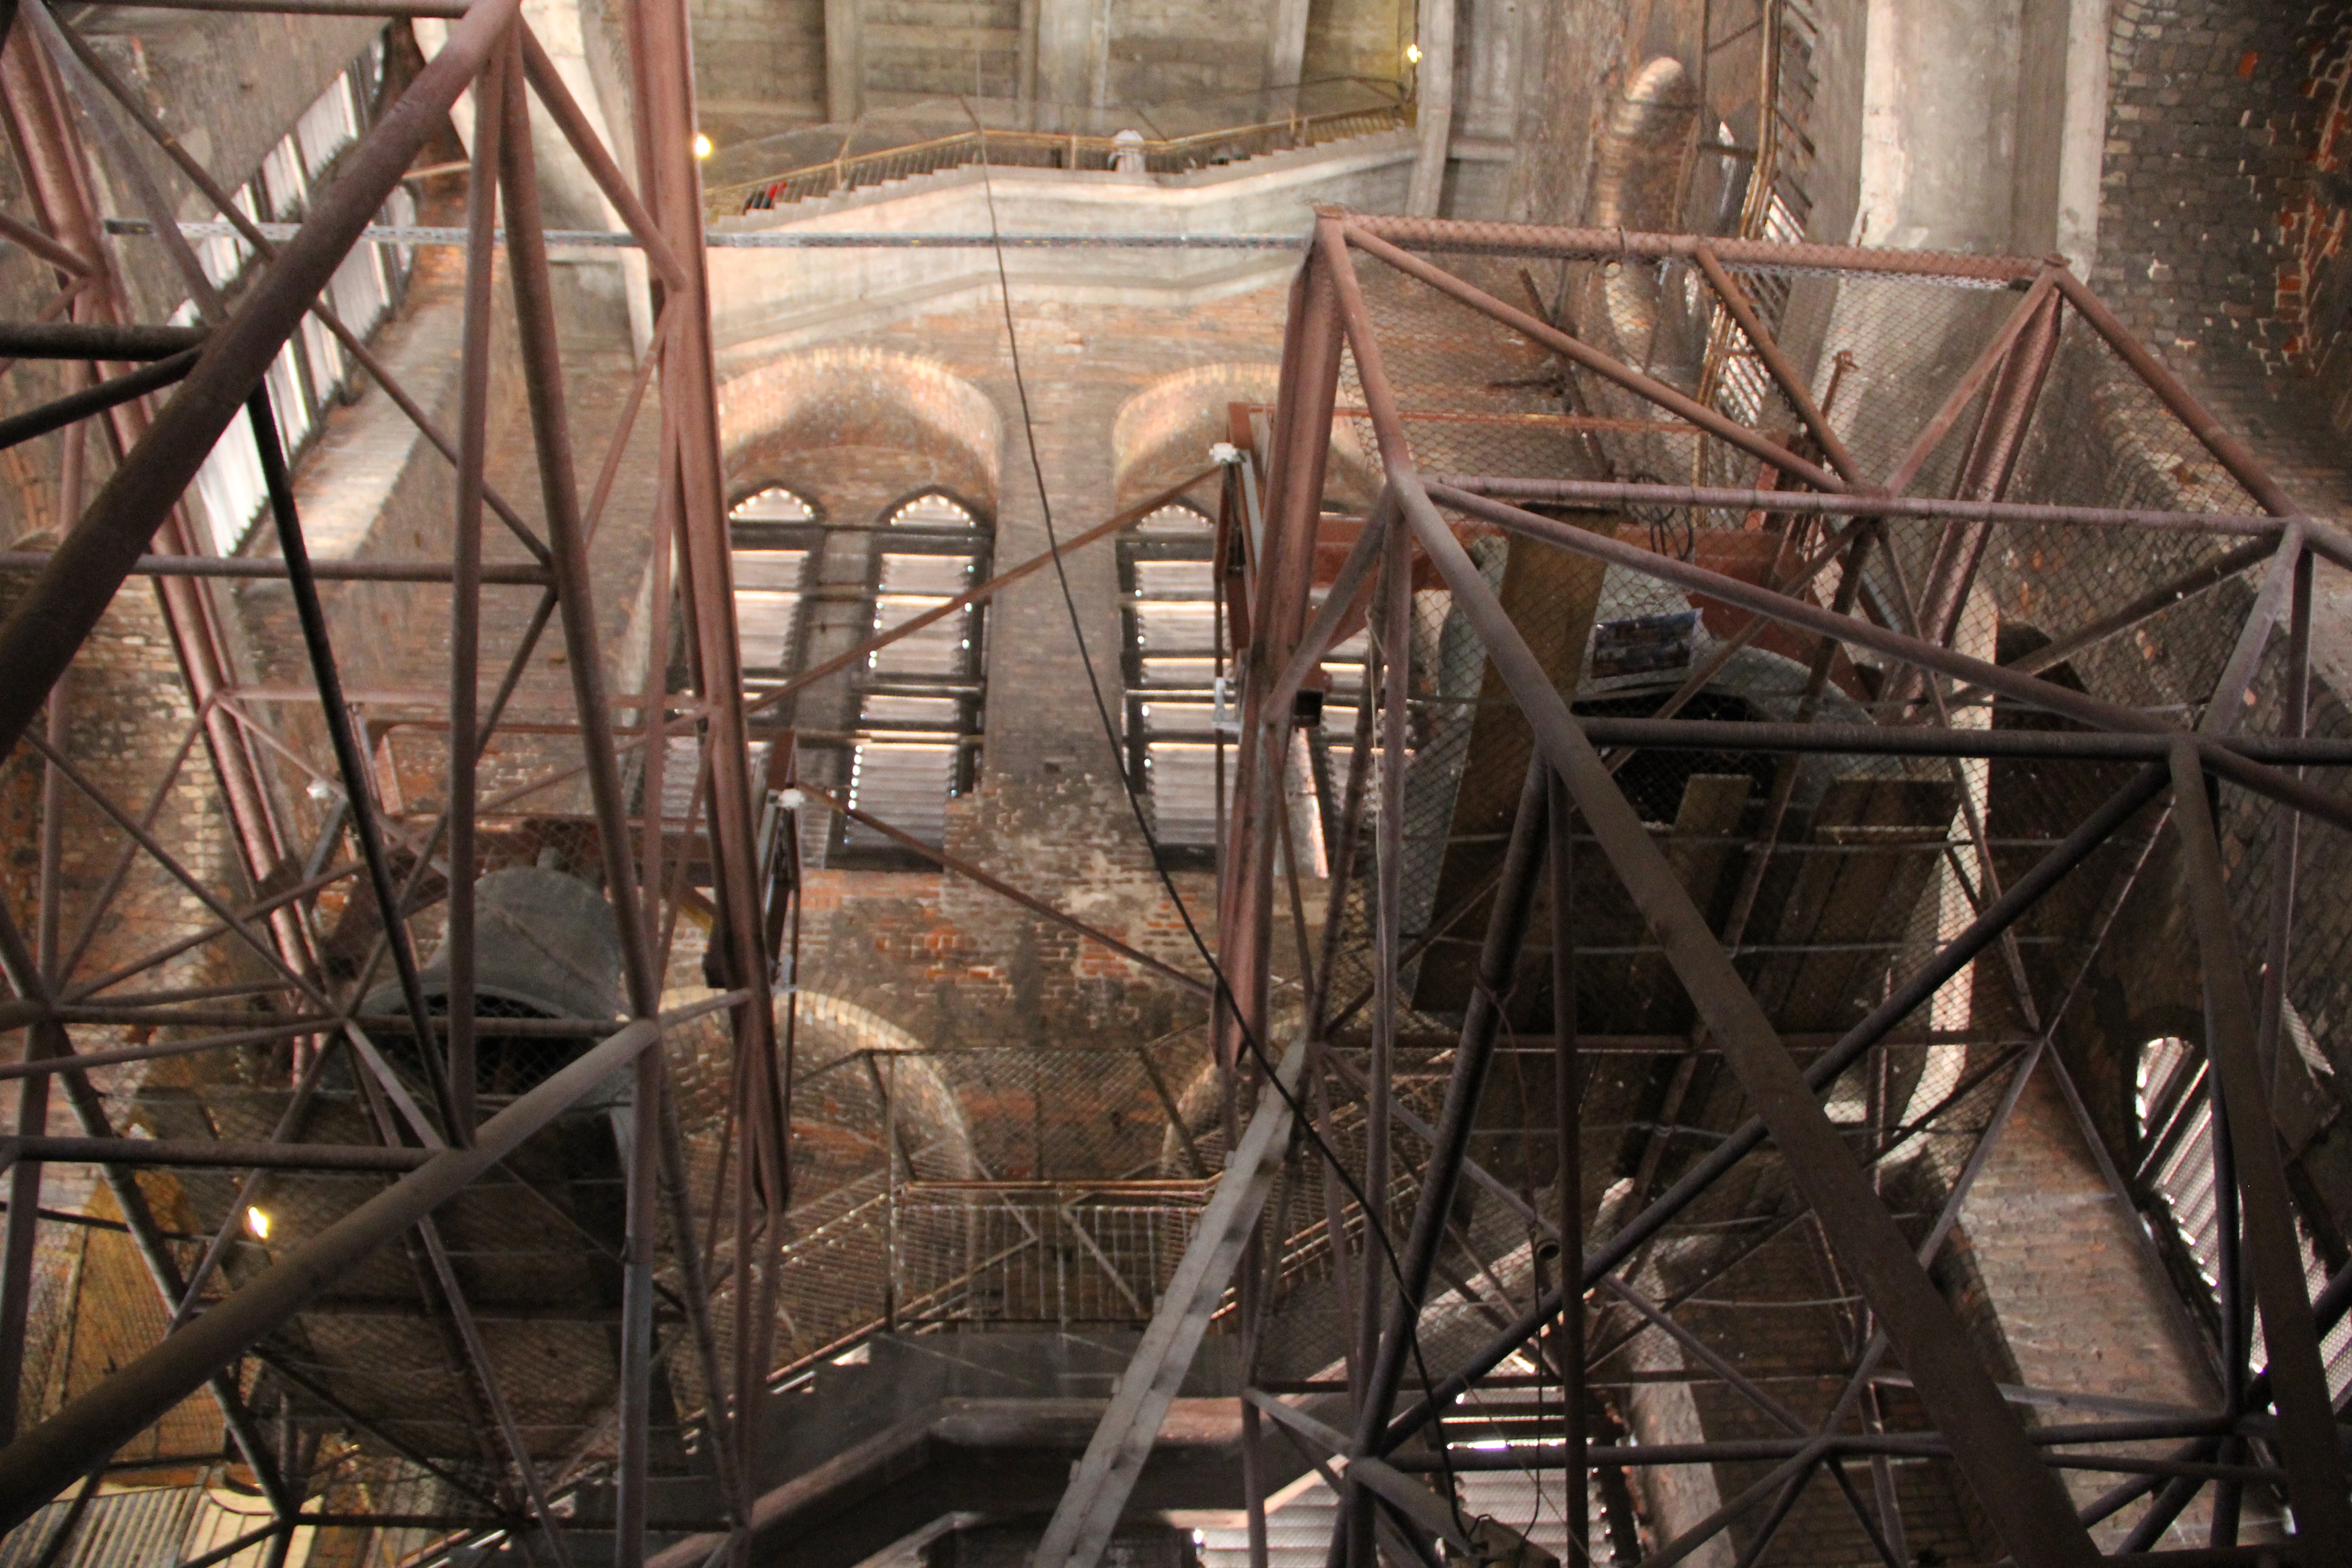
metal, industrial, art, stairs, iron, tourist attraction, screenshot, the design of the, metal construction, emergency staircase, urban area, contruction